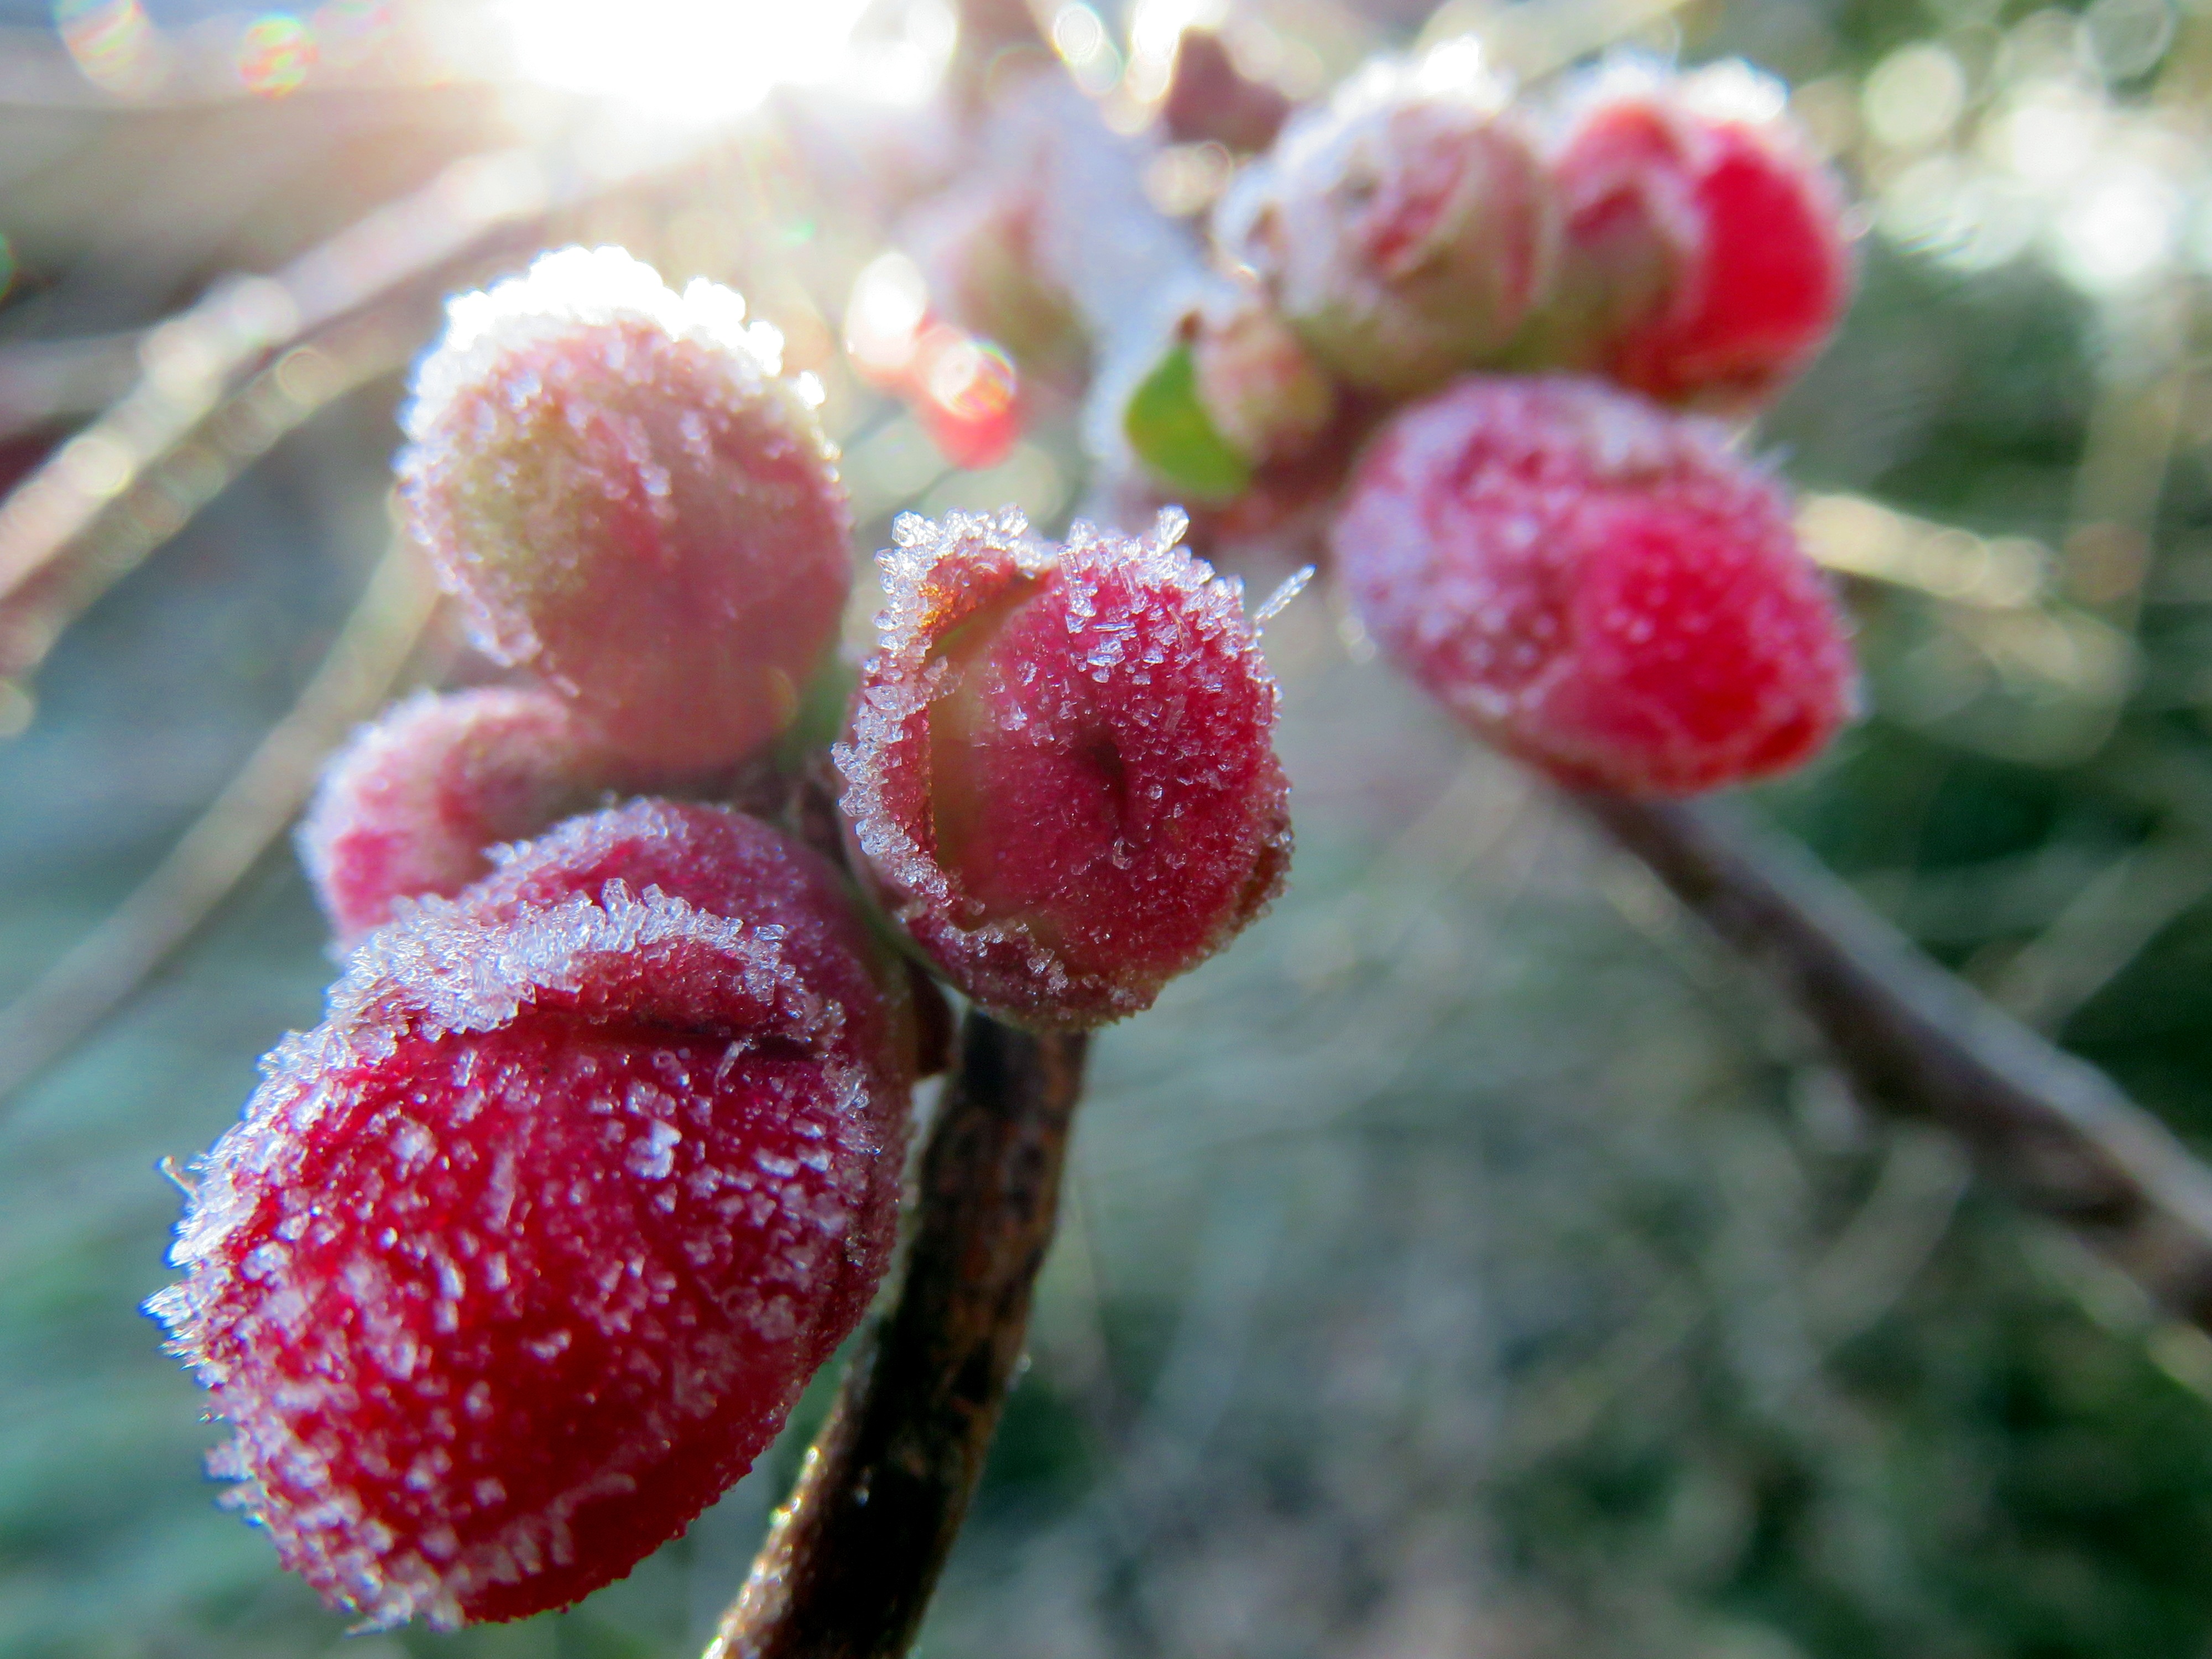
branch, blossom, plant, raspberry, fruit, berry, flower, petal, food, red, produce, botany, pink, flora, strawberry, shrub, gel, strawberries, macro photography, flowering plant, japan quince, land plant